Hispanic and Latino Americans

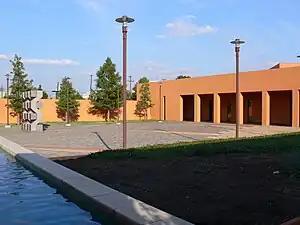
Latino Cultural Center

Hispanics have influenced the way Americans speak with the introduction of many Spanish words into the English language. Amongst younger generations of Hispanics, Spanglish, a term for any mix of Spanish and English, is common in speaking. As they are fluent in both languages, speakers will often switch between Spanish and English throughout the conversation. Spanglish is particularly common in Hispanic-majority cities and communities such as Miami, Hialeah, San Antonio, Los Angeles and parts of New York City.